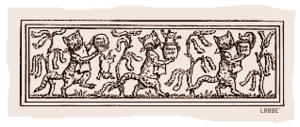
Chat et souris associés est un conte populaire allemand qui figure parmi ceux recueillis par les frères Grimm dans le premier volume de Contes de l'enfance et du foyer.
Au cours de l'histoire, ces rongeurs sont fréquemment confondus et partagent bien souvent un même aspect culturel. Depuis la Préhistoire, les « rats » et les « souris » ont toujours accompagné l'Homme. De ce fait, ce sont des animaux qui occupent une très forte symbolique et qui sont fortement présents dans les domaines folkloriques et artistiques. Dans certaines de ses fables, Jean de La Fontaine emploie aussi bien le terme de rat que celui de souris pour désigner le même animal. Impossible alors de savoir auquel des deux rongeurs le poète fait référence. De même, si la Batrachomyomachia attribuée à Homère est traduite par « La Bataille des grenouilles et des rats » elle est traduite dans d'autres langues par « La Bataille des grenouilles et des souris » comme c'est le cas par exemple en anglais ou encore en espagnol. Dans les fables d'Ésope, le problème est le même. On retrouve également cette assimilation en Asie. Ainsi Mûshika, la monture du dieu Ganesh peut être un rat comme elle peut être une souris et dans l'astrologie chinoise, le premier signe du zodiaque est le rat mais il est parfois désigné sous le nom de souris.